Stefan Fryc

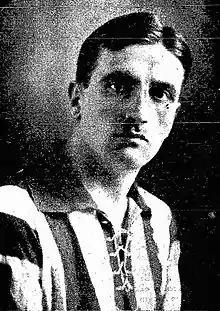
Stefan Fryc in 1922

Stefan Fryc (10 August 1894 – 9 November 1943) was a Polish footballer who played as a defender. He competed in the men's tournament at the 1924 Summer Olympics.